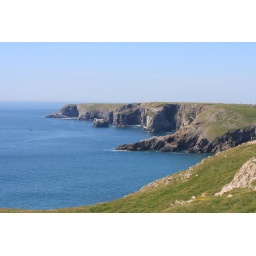
green bridge of wales in distance